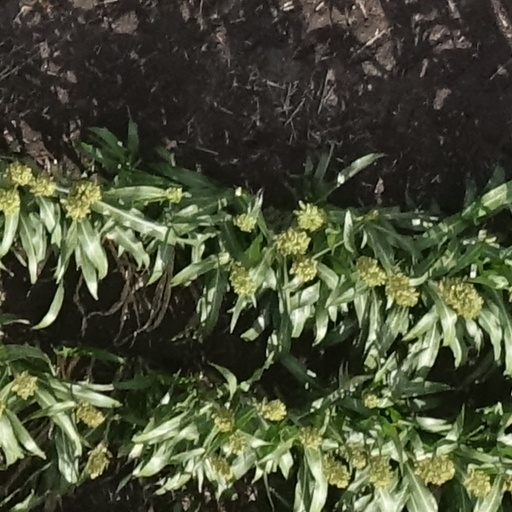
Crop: sorghum